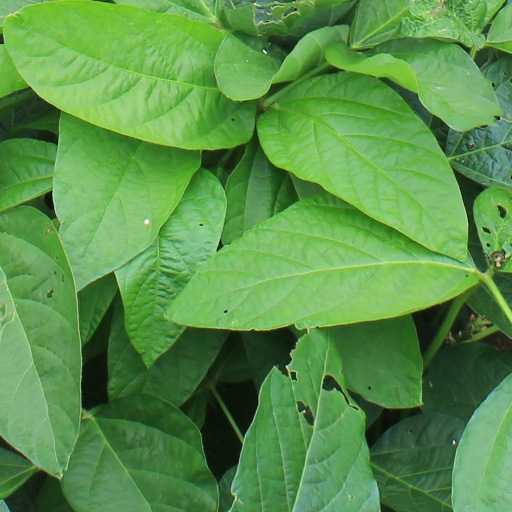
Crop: soybean